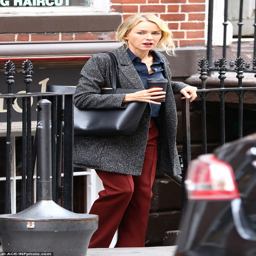
lady in red : for her scene the birthday girl changed into a pair of wide - leg red pants